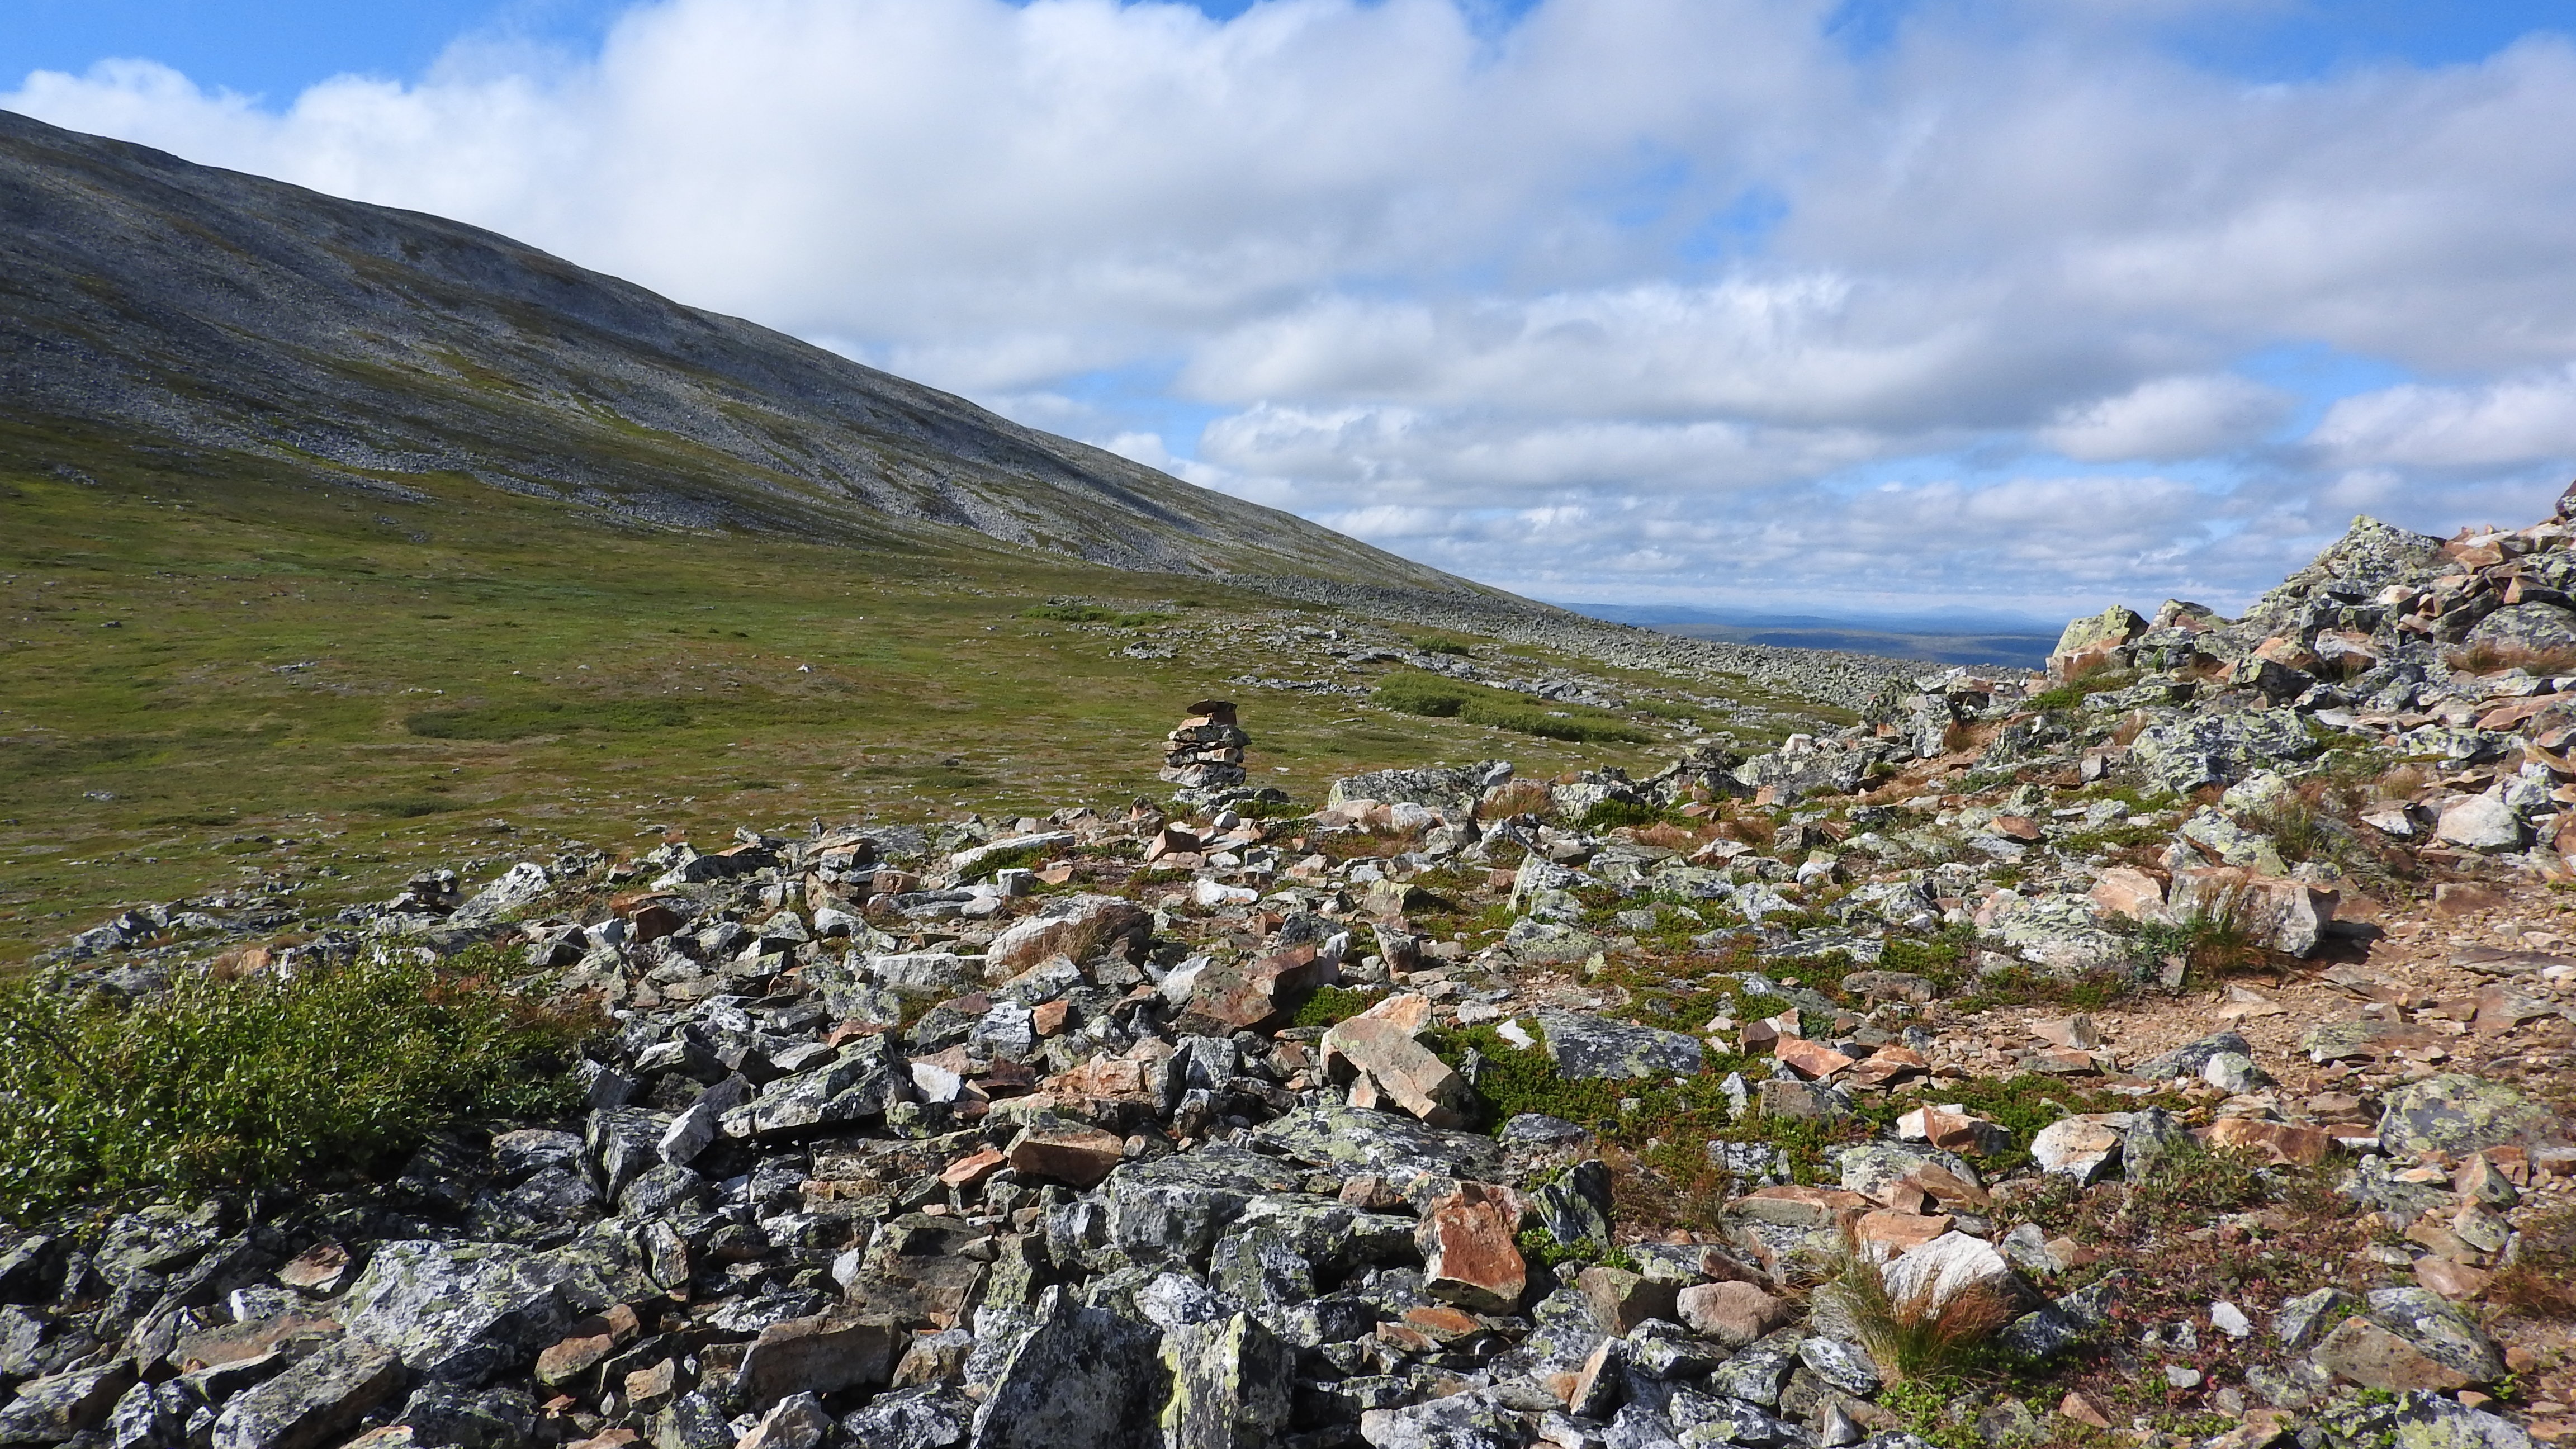
landscape, sea, coast, rock, wilderness, walking, mountain, hiking, trail, hill, lake, adventure, mountain range, stone, cliff, highland, terrain, material, ridge, geology, mountains, sweden, plateau, fell, loch, plains, landform, s nfj llet, geographical feature, mountainous landforms, stone field